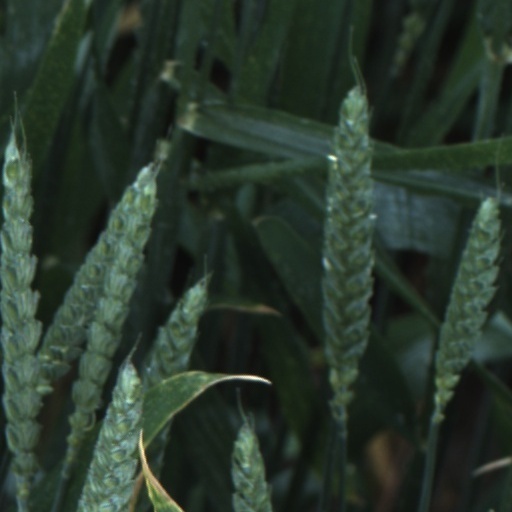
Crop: wheat